Toyota Motor Corporation Tahara plant

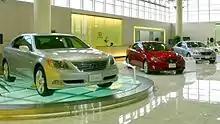

The is an automobile plant in Tahara, Aichi, Japan owned by Toyota Motor Corporation. The address is 3–1 Midorigahama, Tahara City, Aichi Prefecture.